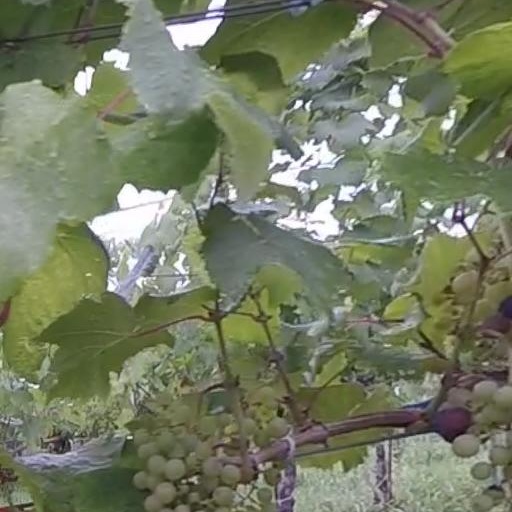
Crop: grape